System archetype

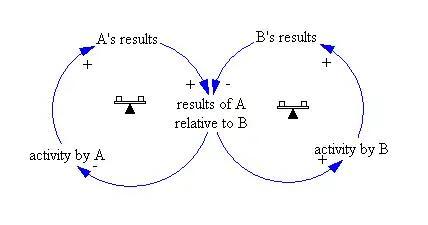
Escalation

The escalation archetype could be seen as a non-cooperative game where both players suppose that just one of them can win. They are responding to actions of the other player in order to “defend themselves”. The aggression grows and can result in self-destructive behavior. The vicious circle can be broken by one agent stopping to react defensively and turn the game into cooperative one. Or by stopping to react to the other, or very slightly.